Dennis Specialist Vehicles

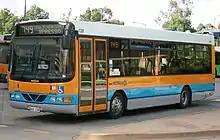
Wright Crusader bodied Dennis Dart in Canberra, Australia

At the October 1988 Motor Show Dennis and Duple displayed their new Dennis Dart midibus.